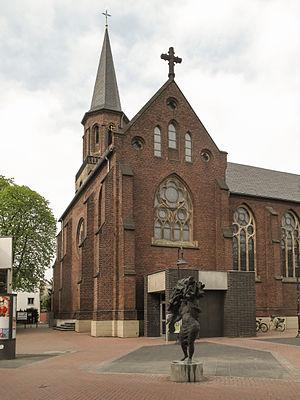
Hilden est une ville allemande du land de Rhénanie-du-Nord-Westphalie, dans l'arrondissement de Mettmann, près de Düsseldorf, peuplée d'environ 58 500 habitants. La ville a une superficie de 25,96 km² et elle est traversée par la rivière Itter.